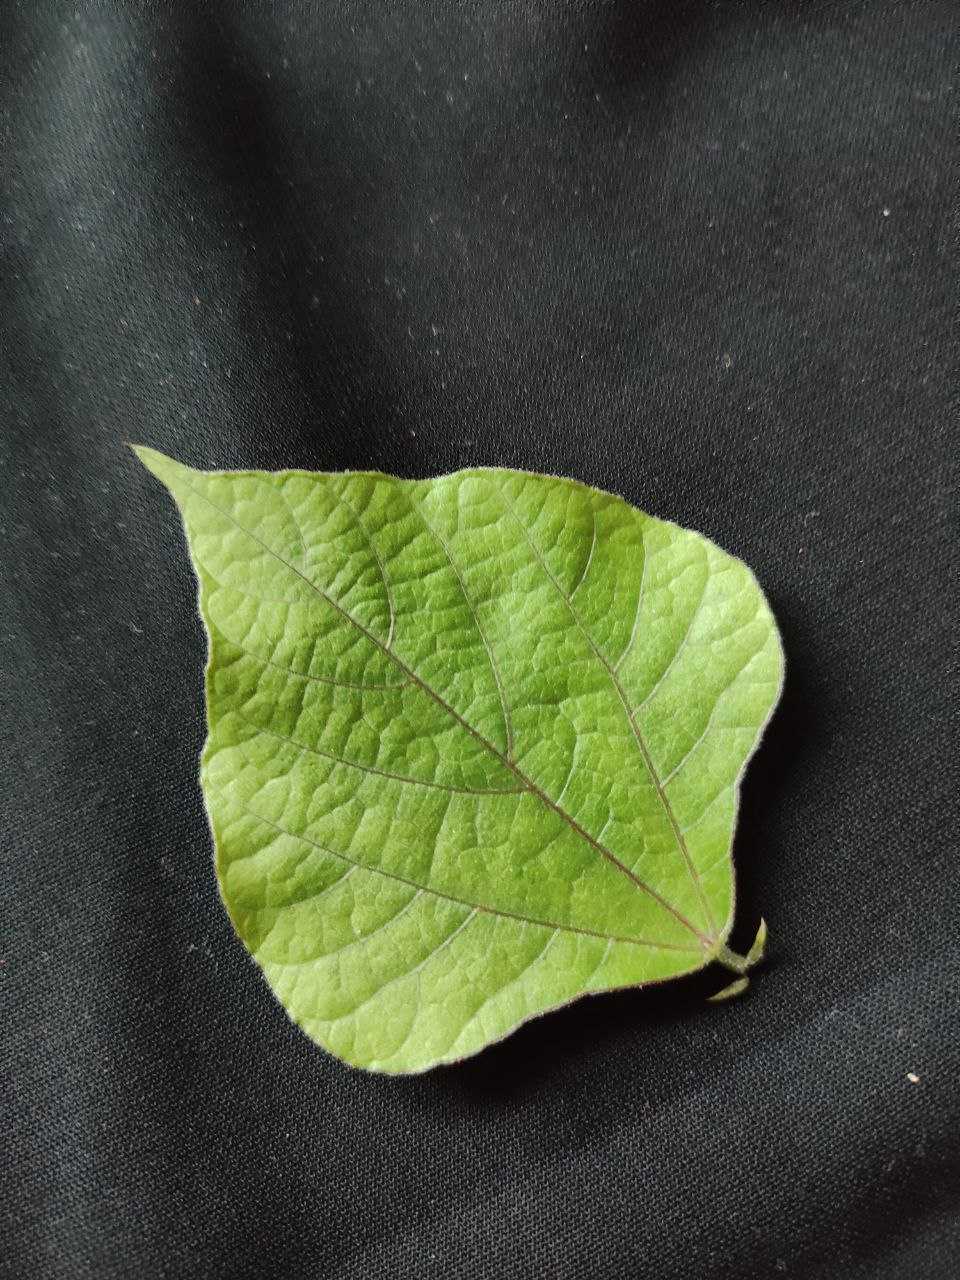
Crop: bean
Leaf condition: Fresh Leaf